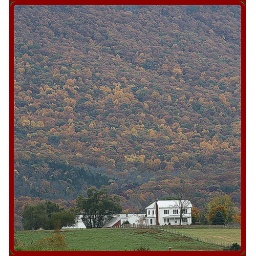
A fall show of color on mountain with farmhouse in fore ground